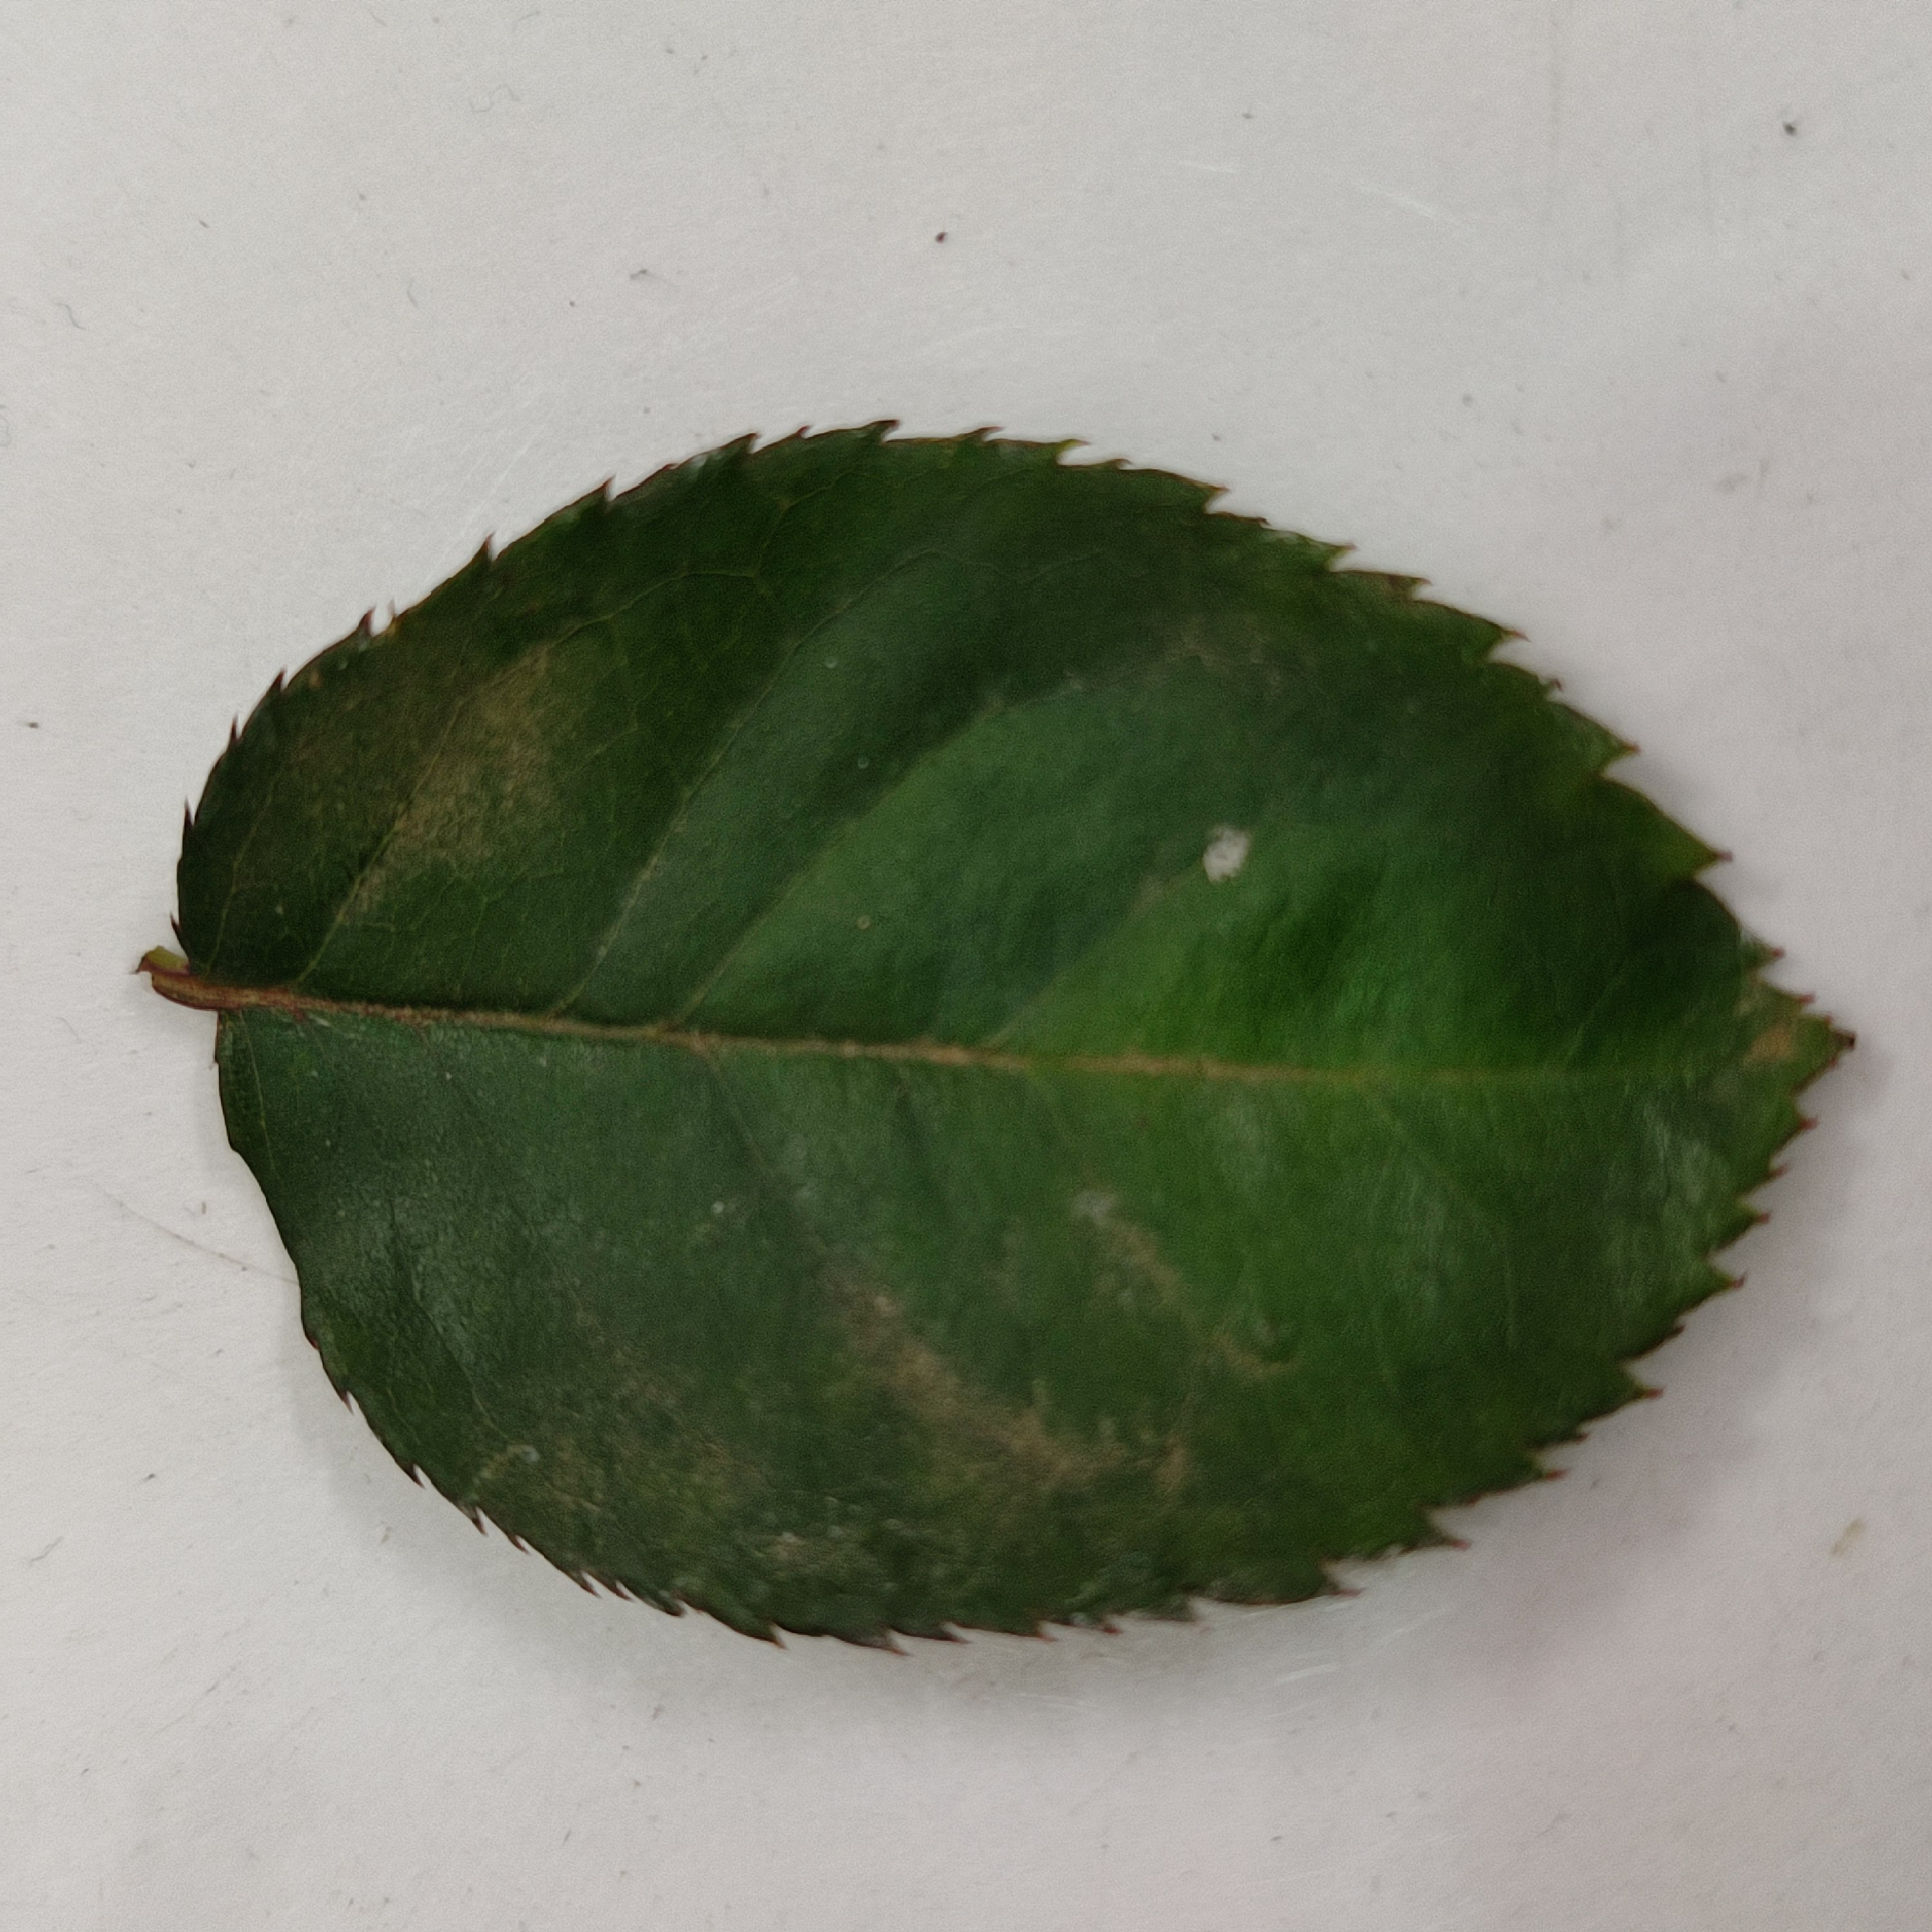
Label: Healthy Leaf